Cephus Johnson

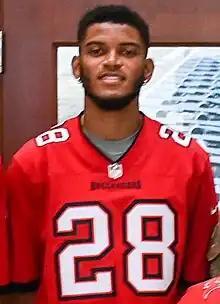
Johnson with the Tampa Bay Buccaneers in 2023

Cephus Lee Johnson III (born September 21, 1999) is an American professional football wide receiver for the Hamilton Tiger-Cats of the Canadian Football League (CFL). He played college football at South Alabama and Southeastern Louisiana.